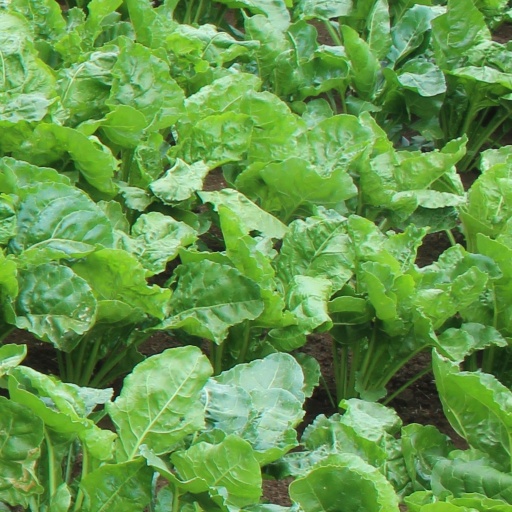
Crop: sugar beet